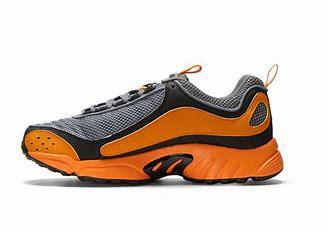
Brand: Reebok
Model: Daytona DMX Ii